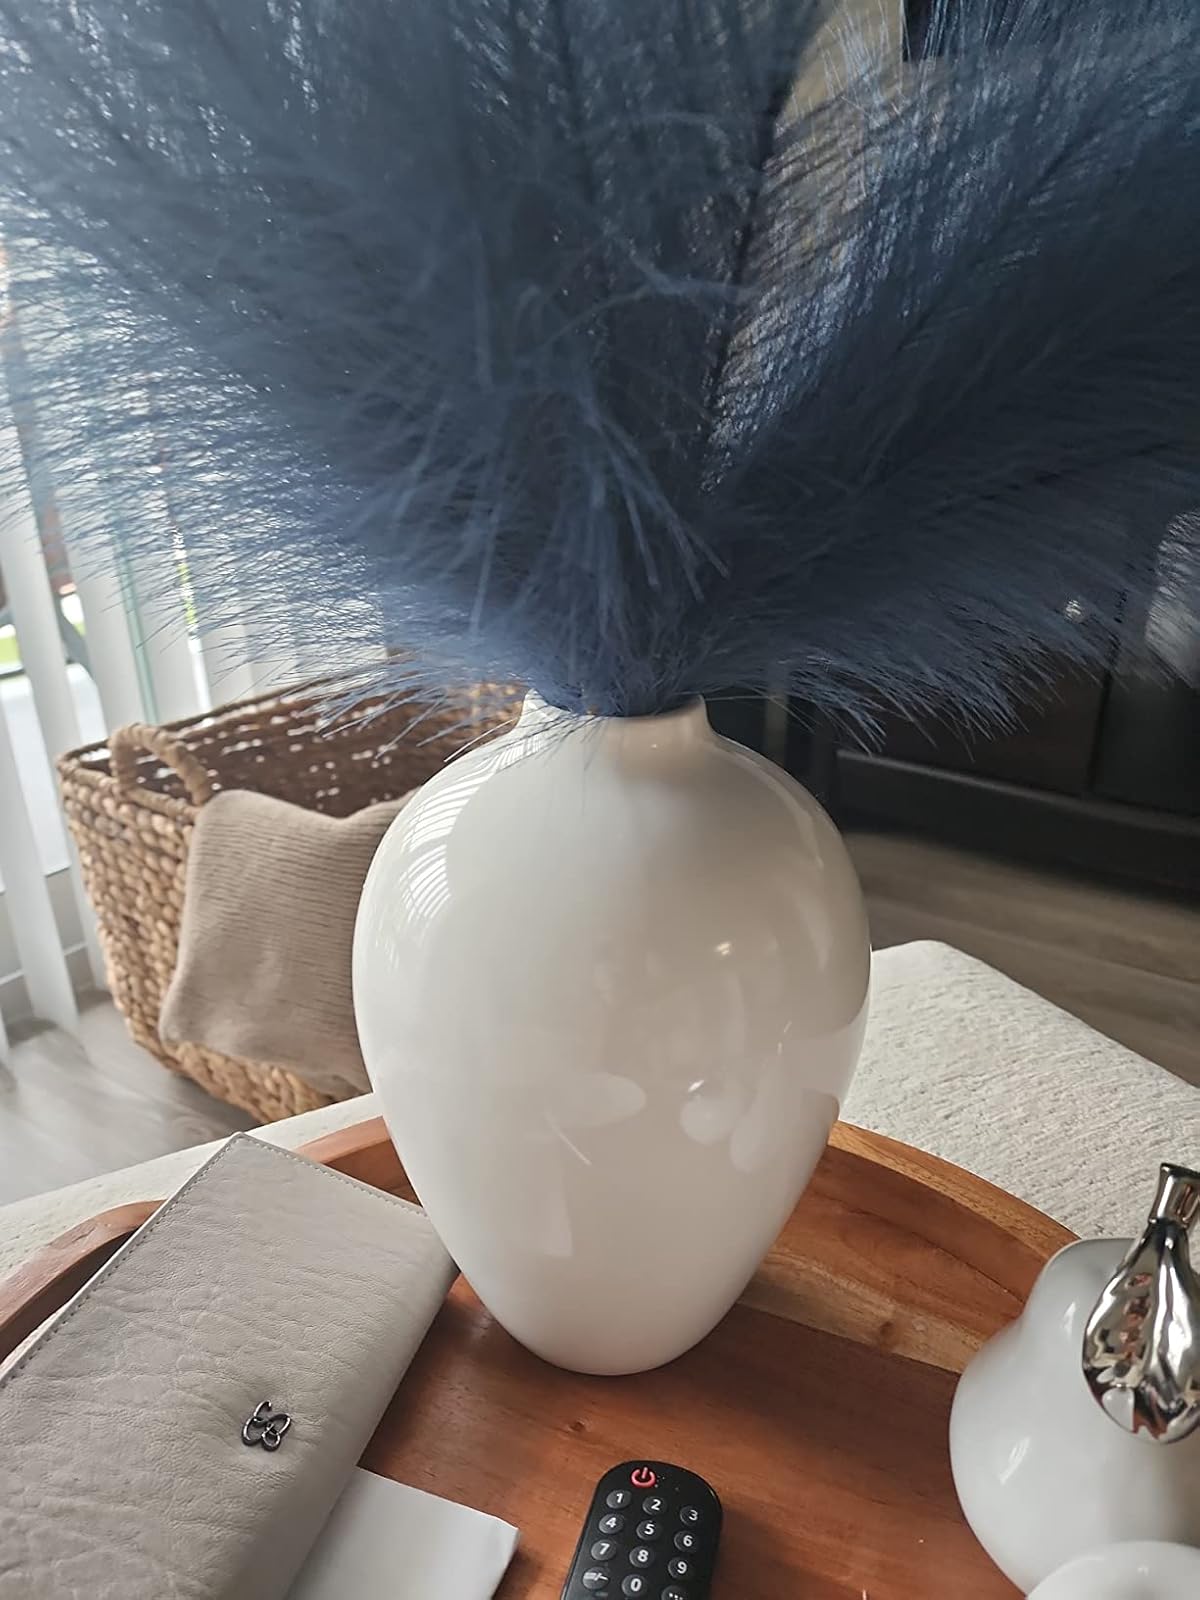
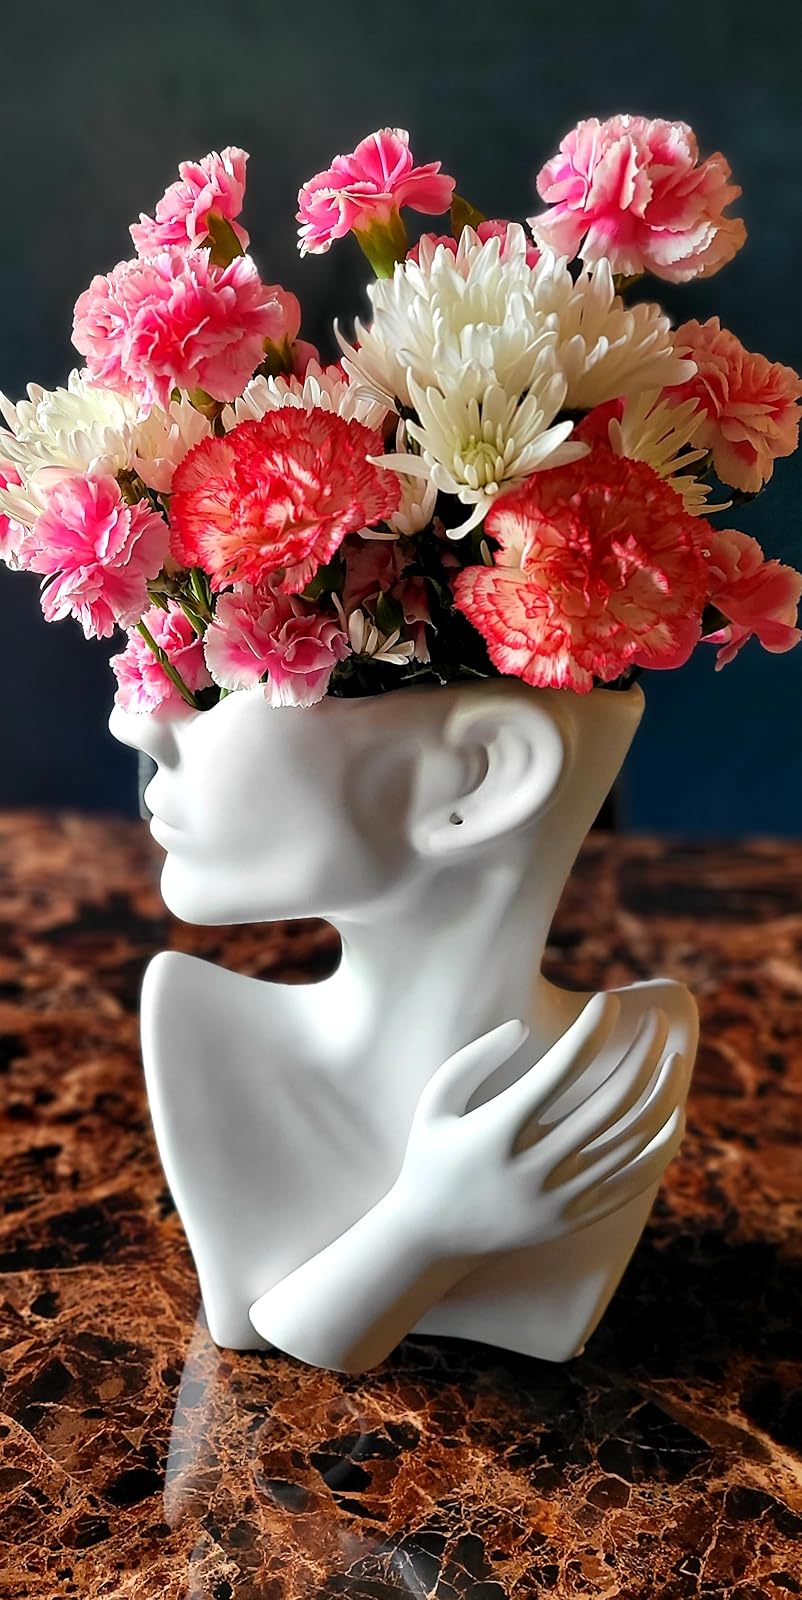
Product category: vase
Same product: no